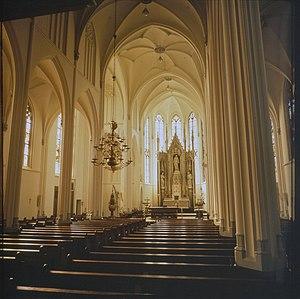
Avant la RéformeNote : Jusqu'au 1ᵉʳ janvier 2009, le diocèse était dénommé diocèse de Haarlem.Portrait